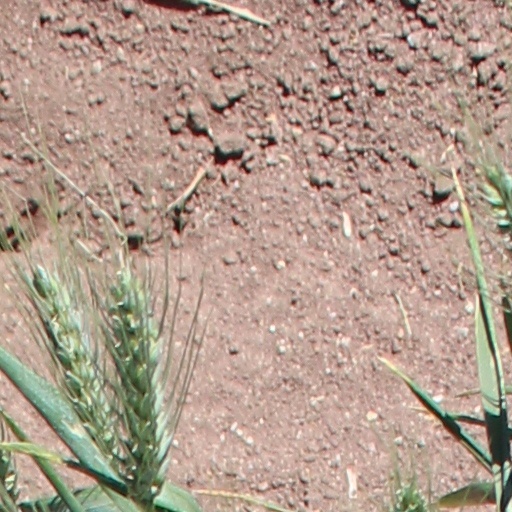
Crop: wheat